Ivrea Morainic Amphitheatre

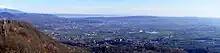
The amphitheater as seen from the southwest (Belmonte); in the background the Serra can be seen and, in front of it, the frontal moraines

Even before the birth of modern geology, some legends widespread in the Canavese area told of the existence in the AMI area of a vast lake (the existence of which is denied by geologists) which Ypa, the mythical queen-priestess who led the Salassi people, is said to have reclaimed by having a tunnel dug near Mazzè so as to discharge its waters outside the circle of hills that acted as an embankment to the south. Traces of this legend may also be found in the chronicle "De bello canepiciano", compiled by Pietro Azario in the 14th century, in which the ancient presence of a large lake in the area is reported as certain news. Beginning in the second half of the 19th century, the origin of the AMI was studied by various Piedmontese geologists; the first classical studies can be credited to Luigi Bruno (1877), Carlo Marco (1892, 1893) and the geographer Giovanni De Agostini (1894, 1895). These studies were later deepened culminating in the synthesis works of the 1970s by geologist Francesco Carraro.